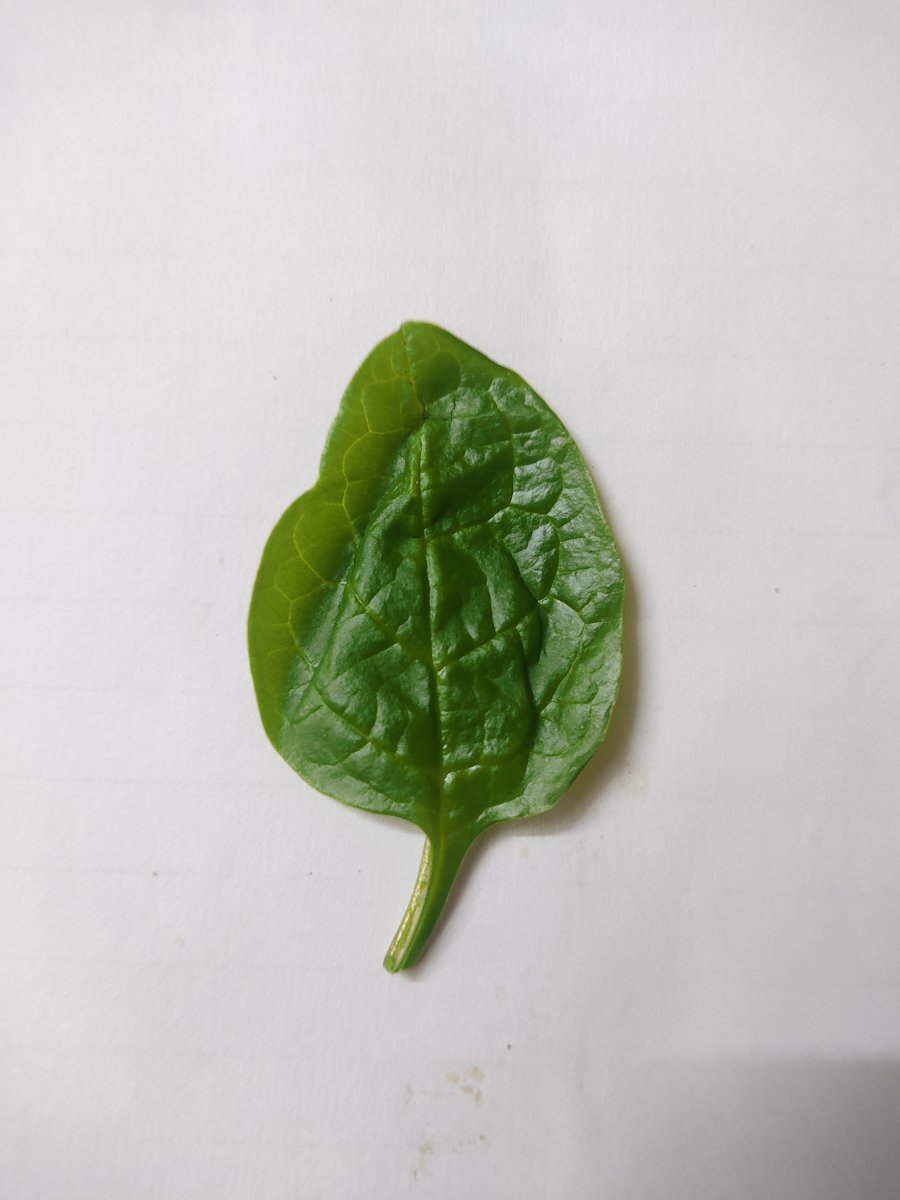
Label: Healthy-Leaf